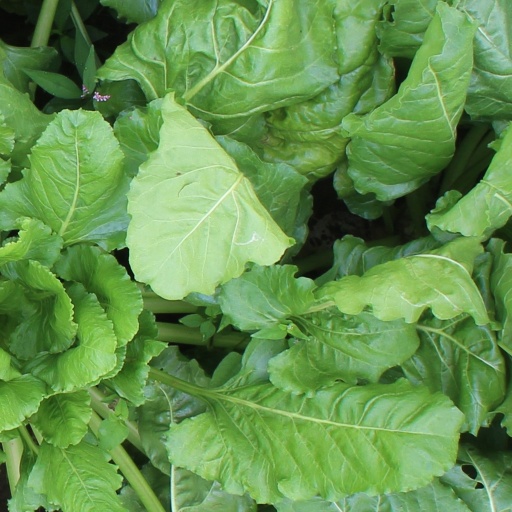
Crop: sugar beet